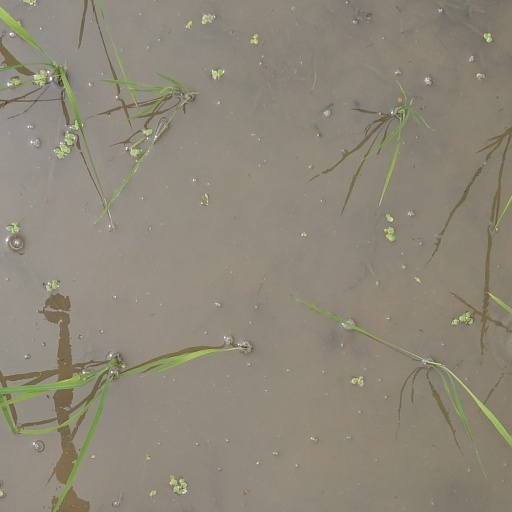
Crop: rice